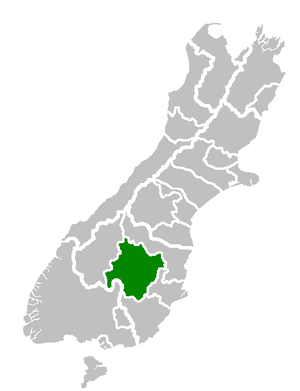
Le district de Central Otago est situé dans la région d'Otago, dans le sud de l'île du Sud de la Nouvelle-Zélande. Toutefois, la zone appelée Central Otago comprend non seulement le district ainsi nommé mais également le district de Queenstown-Lakes, à l'ouest.